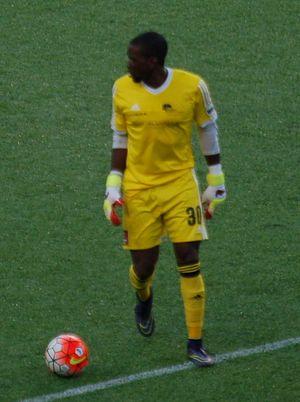
Keasel Broome est un footballeur international barbadien né le 18 septembre 1991 à Clayton dans la Delaware aux États-Unis. Il évolue au poste de gardien de but avec les Hotspurs de Pittsburgh en NPSL et la sélection de la Barbade.